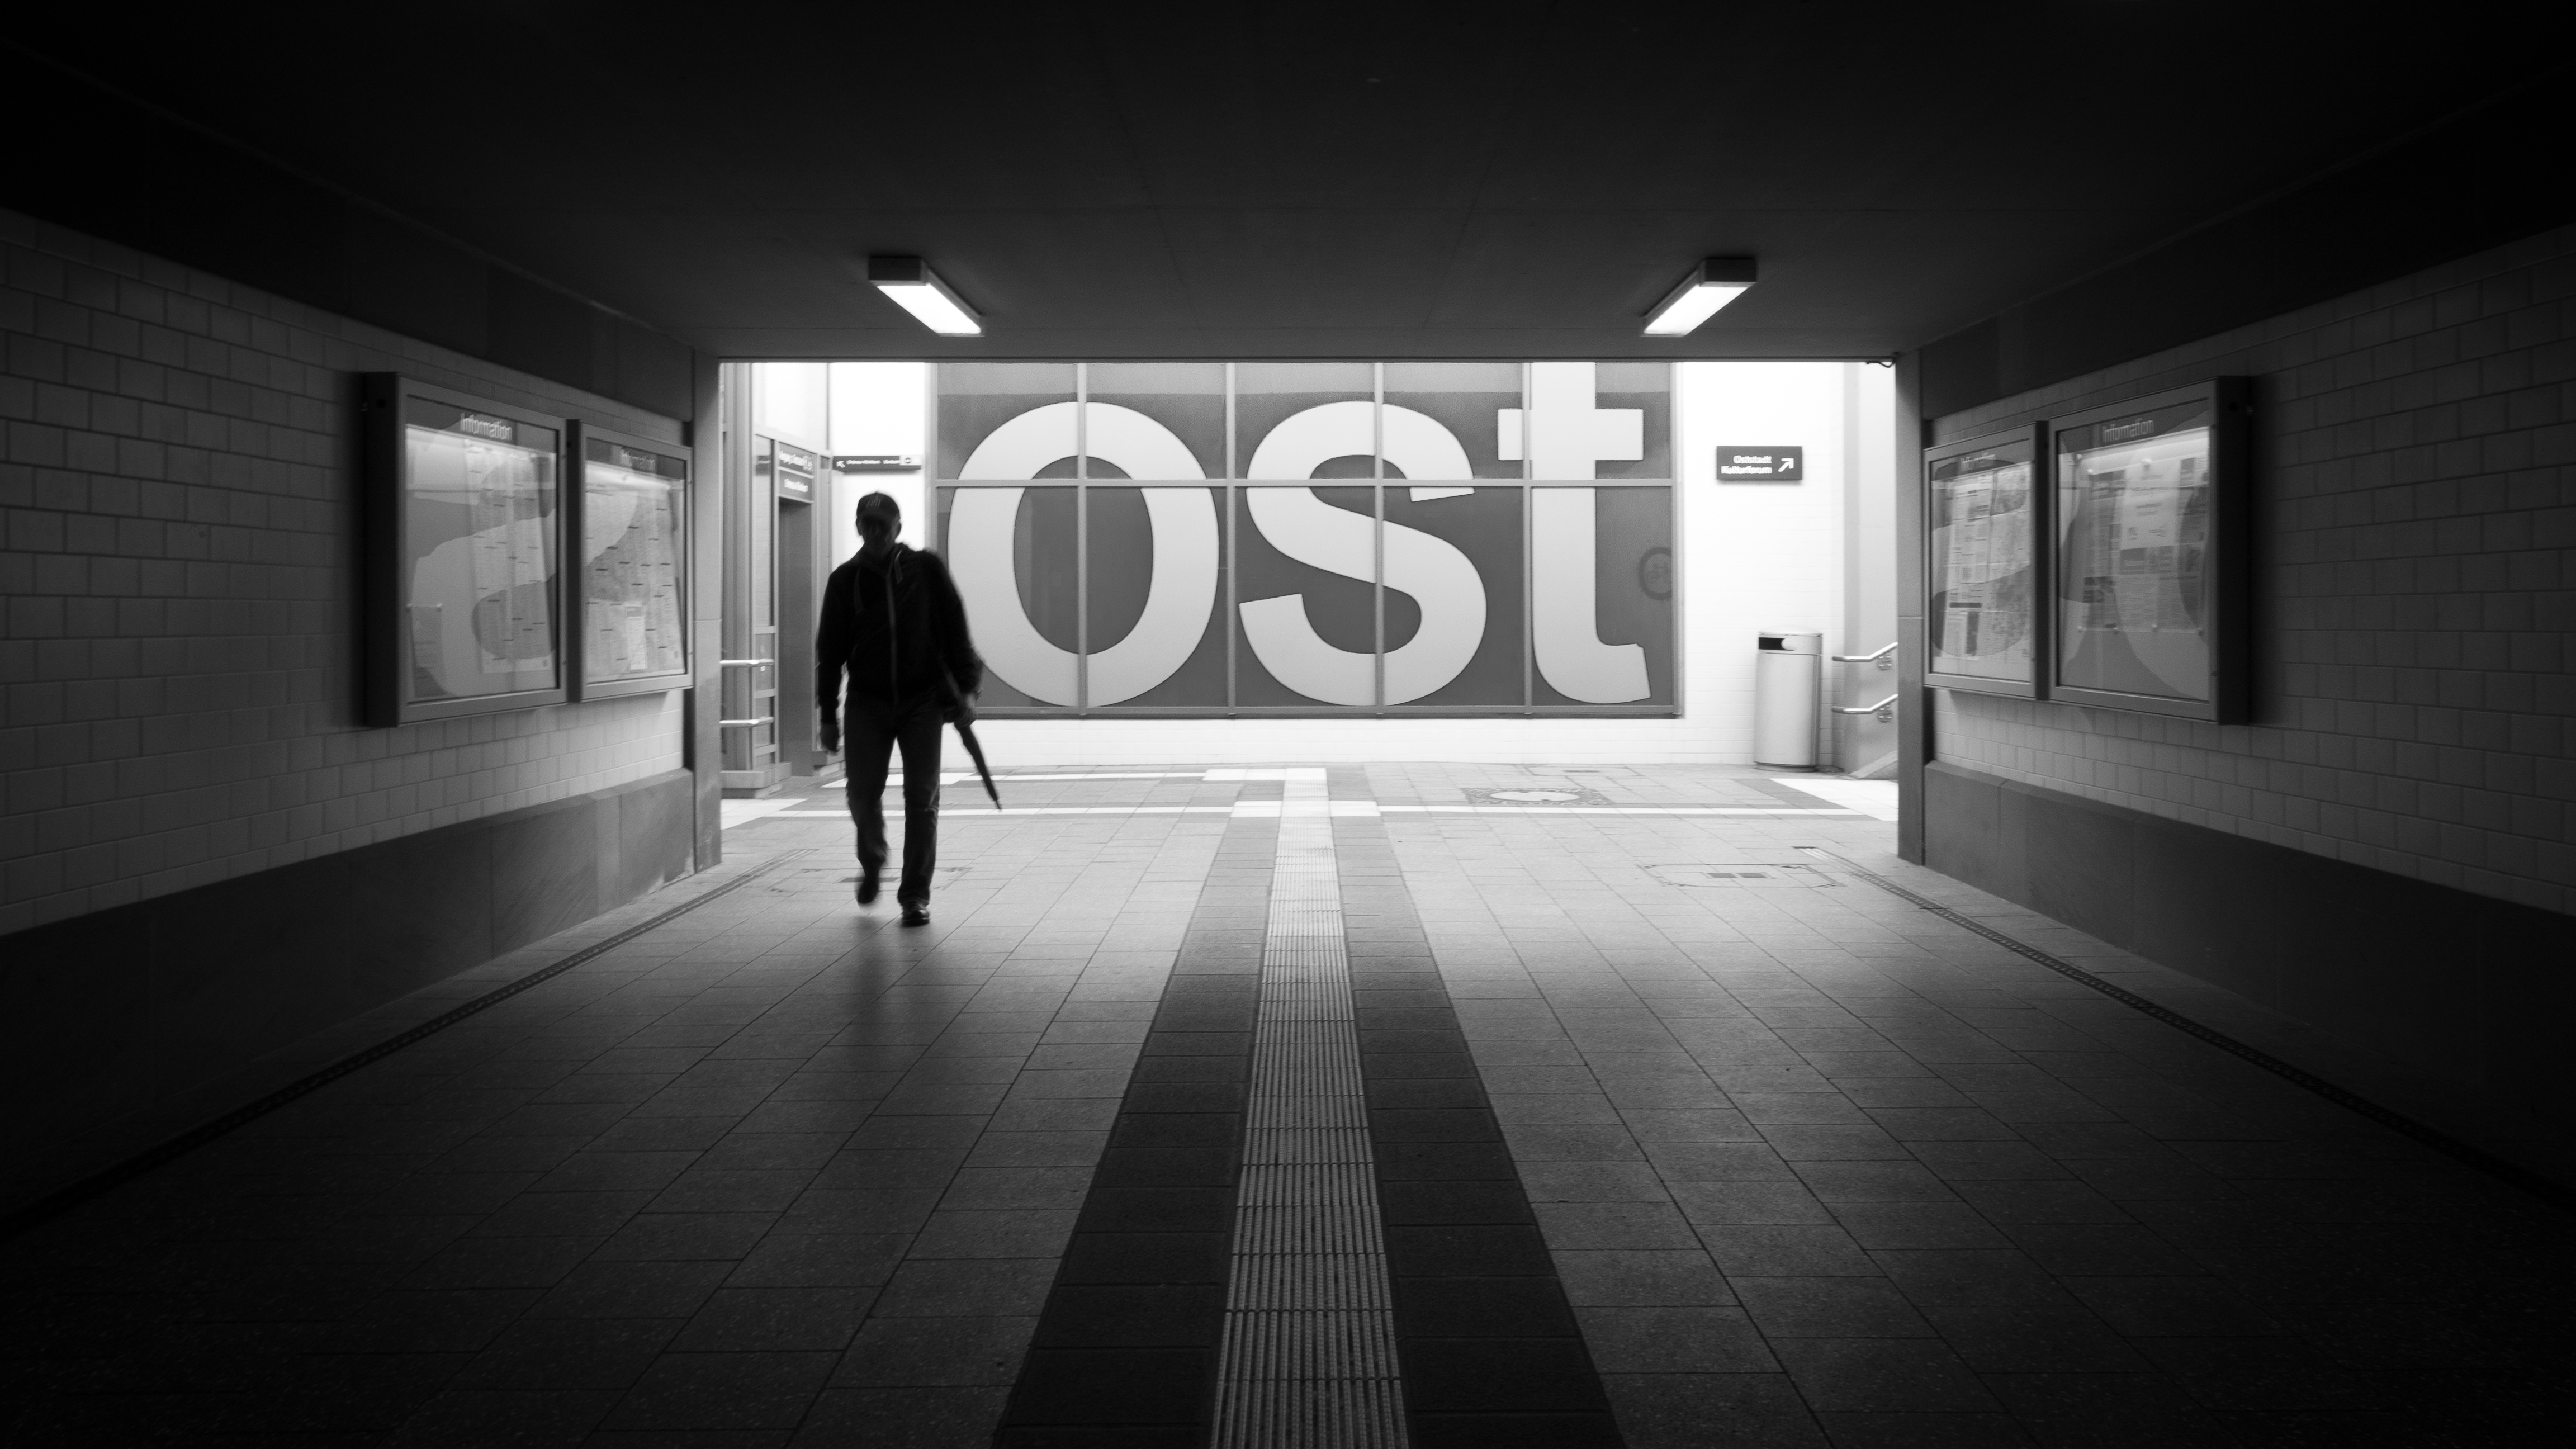
light, black and white, white, darkness, black, monochrome, brand, design, symmetry, shape, art gallery, monochrome photography